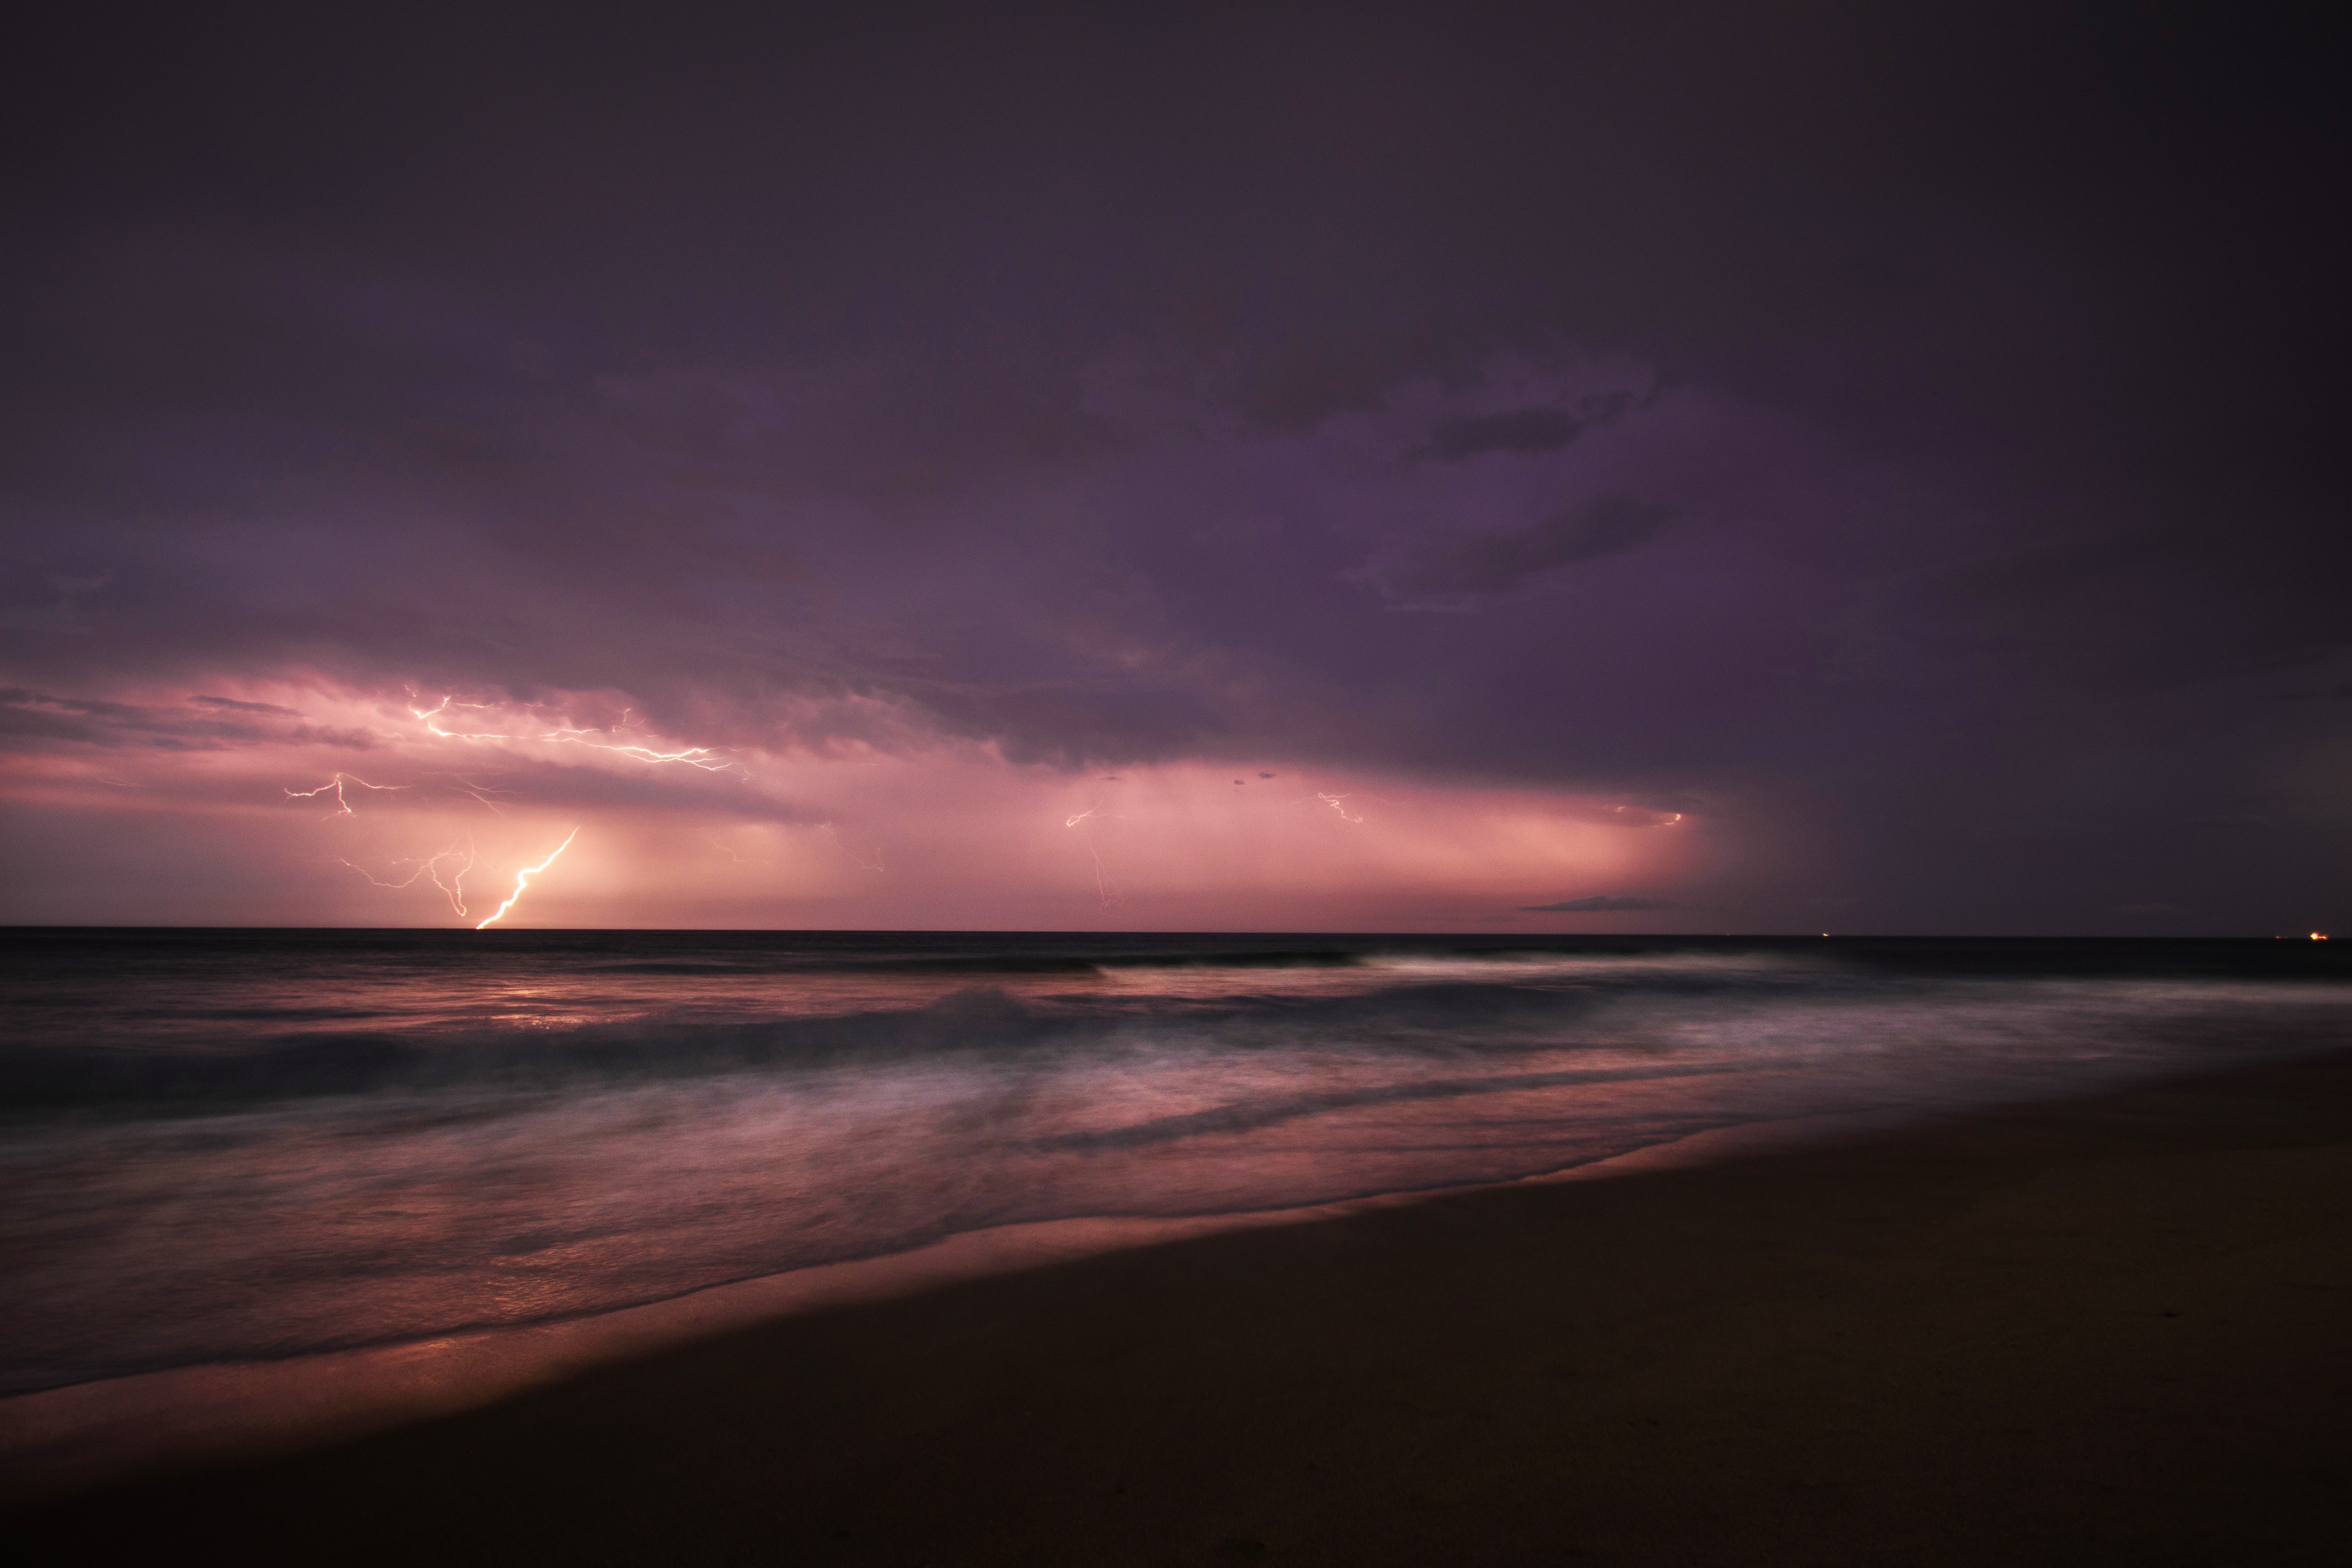
beach, sea, ocean, horizon, cloud, sky, sunrise, sunset, night, shore, wave, wind, dawn, atmosphere, dusk, evening, storm, cumulus, calm, darkness, lightning, body of water, thunder, afterglow, phenomenon, meteorological phenomenon, computer wallpaper, wind wave, red sky at morning